The Legend of Snow White

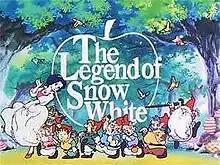

is an anime series produced by Tatsunoko Production and Mondo TV, based on the 1812 European fairy tale. Directed by Kunitoshi Okajima, the series premiered on NHK on 6 April 1994 and ran for 52 episodes until its conclusion on 29 March 1995.